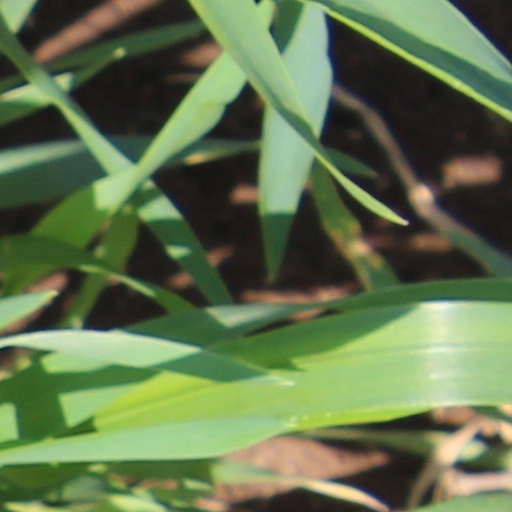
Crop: wheat